Nam Le (poker player)

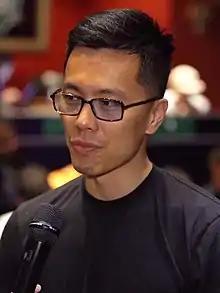
Nam Le at the 2016 WPT Tournament of Champions

Nam Thien Le (born September 10, 1980 in Irvine, California) is an American professional poker player from Huntington Beach, California.